Wave function

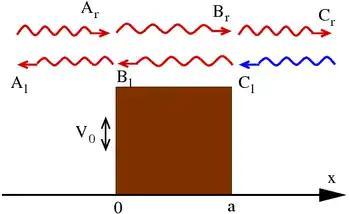
Scattering at a finite potential barrier of height . The amplitudes and direction of left and right moving waves are indicated. In red, those waves used for the derivation of the reflection and transmission amplitude. for this illustration.

One of the most prominent features of wave mechanics is the possibility for a particle to reach a location with a prohibitive (in classical mechanics) force potential. A common model is the "potential barrier", the one-dimensional case has the potential